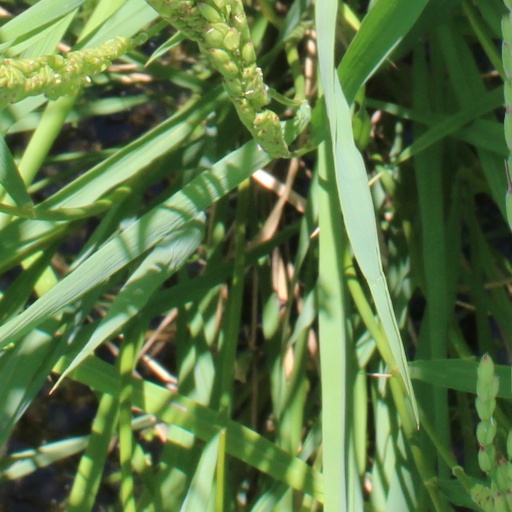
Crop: rice